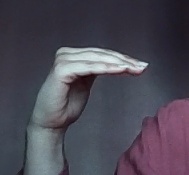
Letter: haa